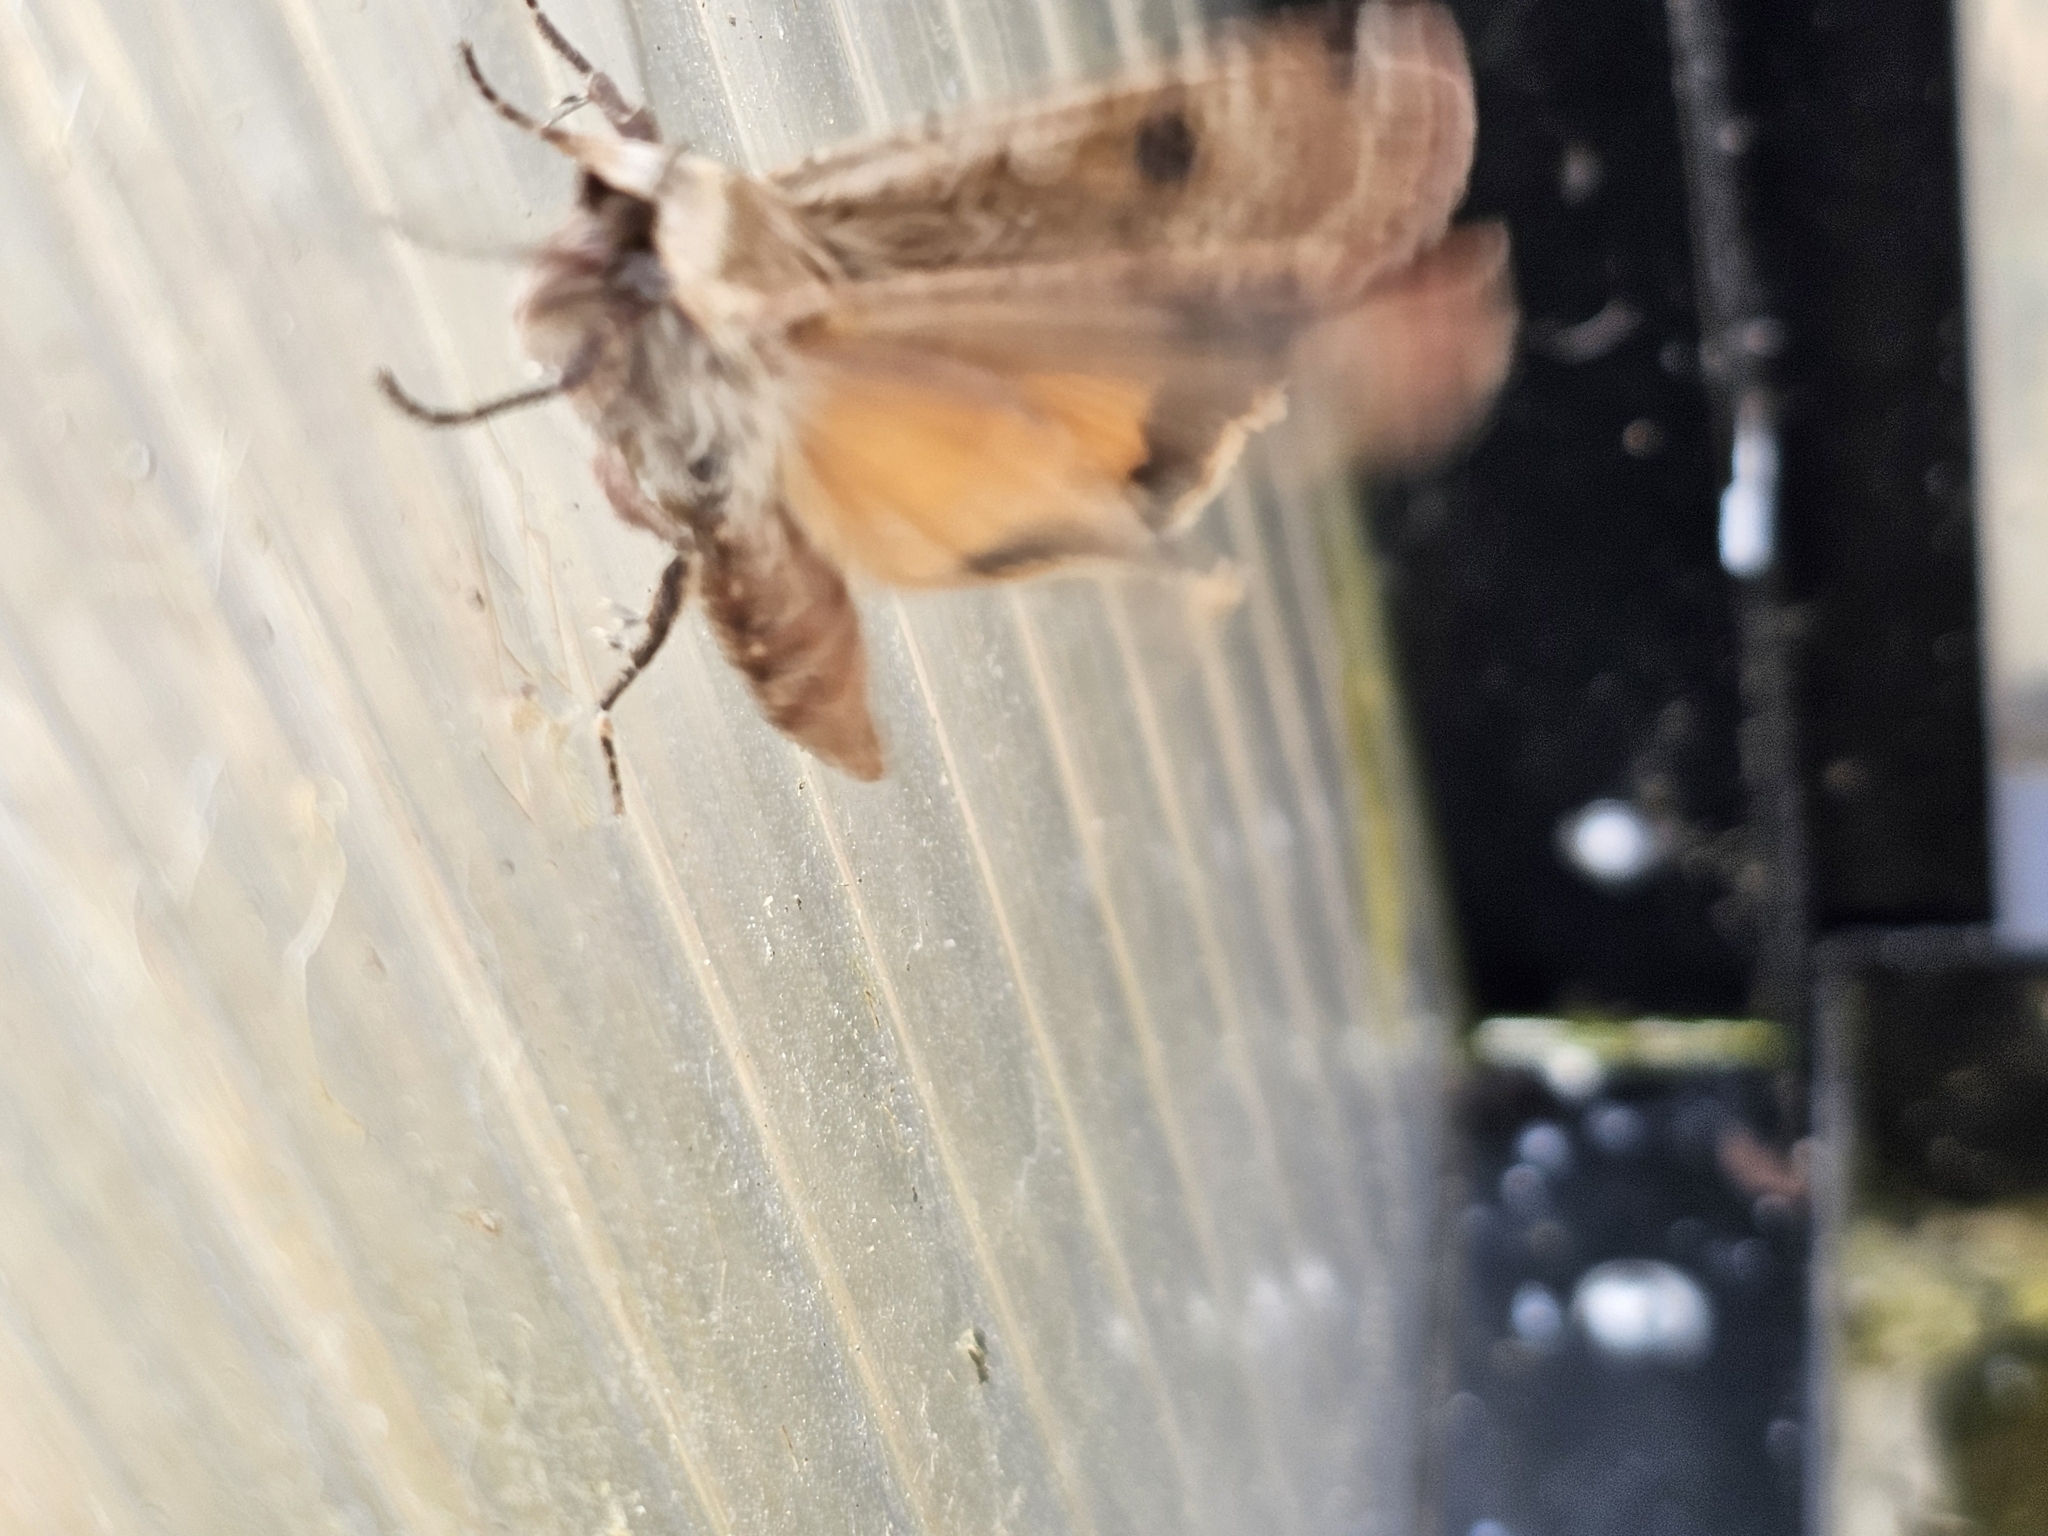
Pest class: cutworms